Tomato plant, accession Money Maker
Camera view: bottom (45 deg); turntable rotation: 210 degrees
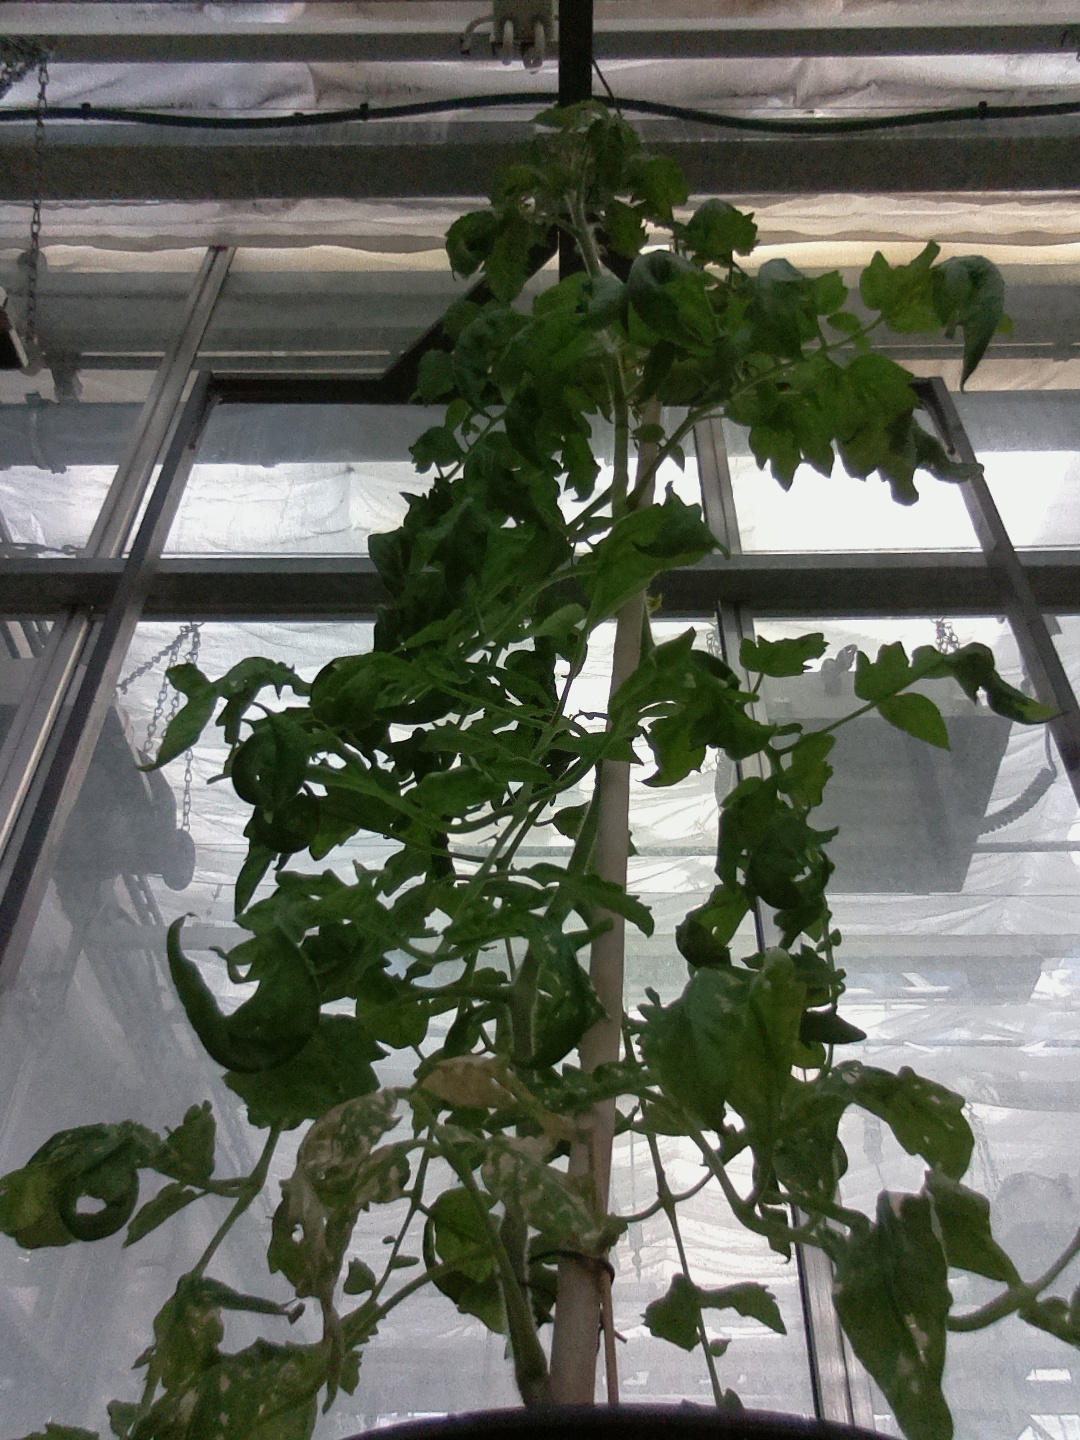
BBCH growth stage 66: Full flowering, 60%-70% of flowers open, more petals falling